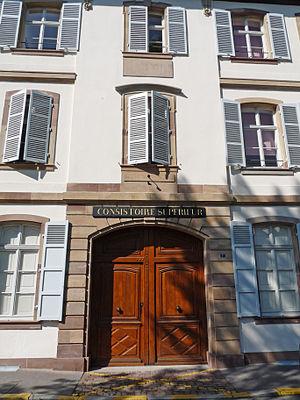
Strasbourg
L'Église protestante de la Confession d'Augsbourg d'Alsace et de Lorraine est l'un des deux cultes protestants reconnus par l'État et implantés géographiquement dans les trois départements du Bas-Rhin, du Haut-Rhin et de la Moselle. Depuis 2006, elle fait partie de l'Union des Églises protestantes d'Alsace et de Lorraine.